Fibrothorax

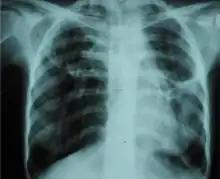
Chest X-ray showing bilateral fibrosis and pleural thickening in infection with non-tuberculosis mycobacteria.

The condition only causes symptoms if the visceral pleura is affected. Although fibrothorax may not cause any symptoms, people affected by the disorder may report shortness of breath. Persistent, recurrent pleural effusions are a possible symptom, caused by the persistent cavity formed by the hardening pleura around the original fluid collection. Shortness of breath tends to develop gradually and may worsen over time. Less commonly, fibrothorax may cause chest discomfort or a dry cough. Fibrothorax may occur as a complication of other diseases. Symptoms of the underlying problem are sometimes seen, for example, fever in cases of empyema.